Kahn Lectures

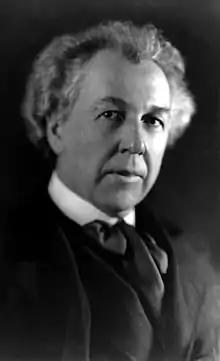
Frank Lloyd Wright

For the second round of lectures, Morey originally invited the Dutch architect J.J.P. Oud, "a star in the rising pantheon of younger European architects". Morey had been influenced in this choice by an article on Oud by Henry-Russell Hitchcock in the magazine "The Arts" in February 1928. Oud accepted, although he would have preferred to hold his lectures later in the spring than was possible, but ultimately he had to cancel because of illness (one of his frequent periods of depression). After once again considering H. J. Spinden, Baldwin Smith, who was acting chair of the Department during Morey's absence in Europe, invited Frank Lloyd Wright. Wright had recently published a number of pieces on architectural theory, but had little to do at the time, and the recent Wall Street crash had made it look unlikely that he would get any new commissions for the time being. Despite this, Levine suggests that Wright's reason for accepting the offer was not primarily financial, but rather the "prestige of the venue and the bully pulpit it would afford him". According to the original donation by Kahn, each series was to consist of eight lectures, but Wright proposed that he would instead hold six lectures and arrange an exhibition of his own recent work "illustrating the ideas and principles involved in the ‘course'". According to Levine, Wright's Kahn lectures gave him a new and important experience and even "opened a new career path" for the architect, who continued to lecture extensively at universities and other institutions for the next year. His exhibition toured America in 1930 and Europe for six months in 1931. Wright's lectures were originally published in 1931 in the Princeton monograph series for art and archaeology. They were reprinted in 1987, and a new edition, with an introduction by Harvard professor Neil Levine, was published in 2008. In a contemporary review of the first edition of Wright's lectures, the critic Catherine Bauer described the book as "the very best book on modern architecture that exists".